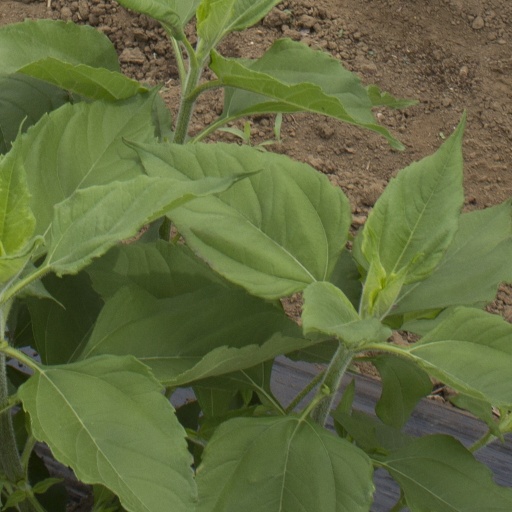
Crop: Jerusalem artichoke